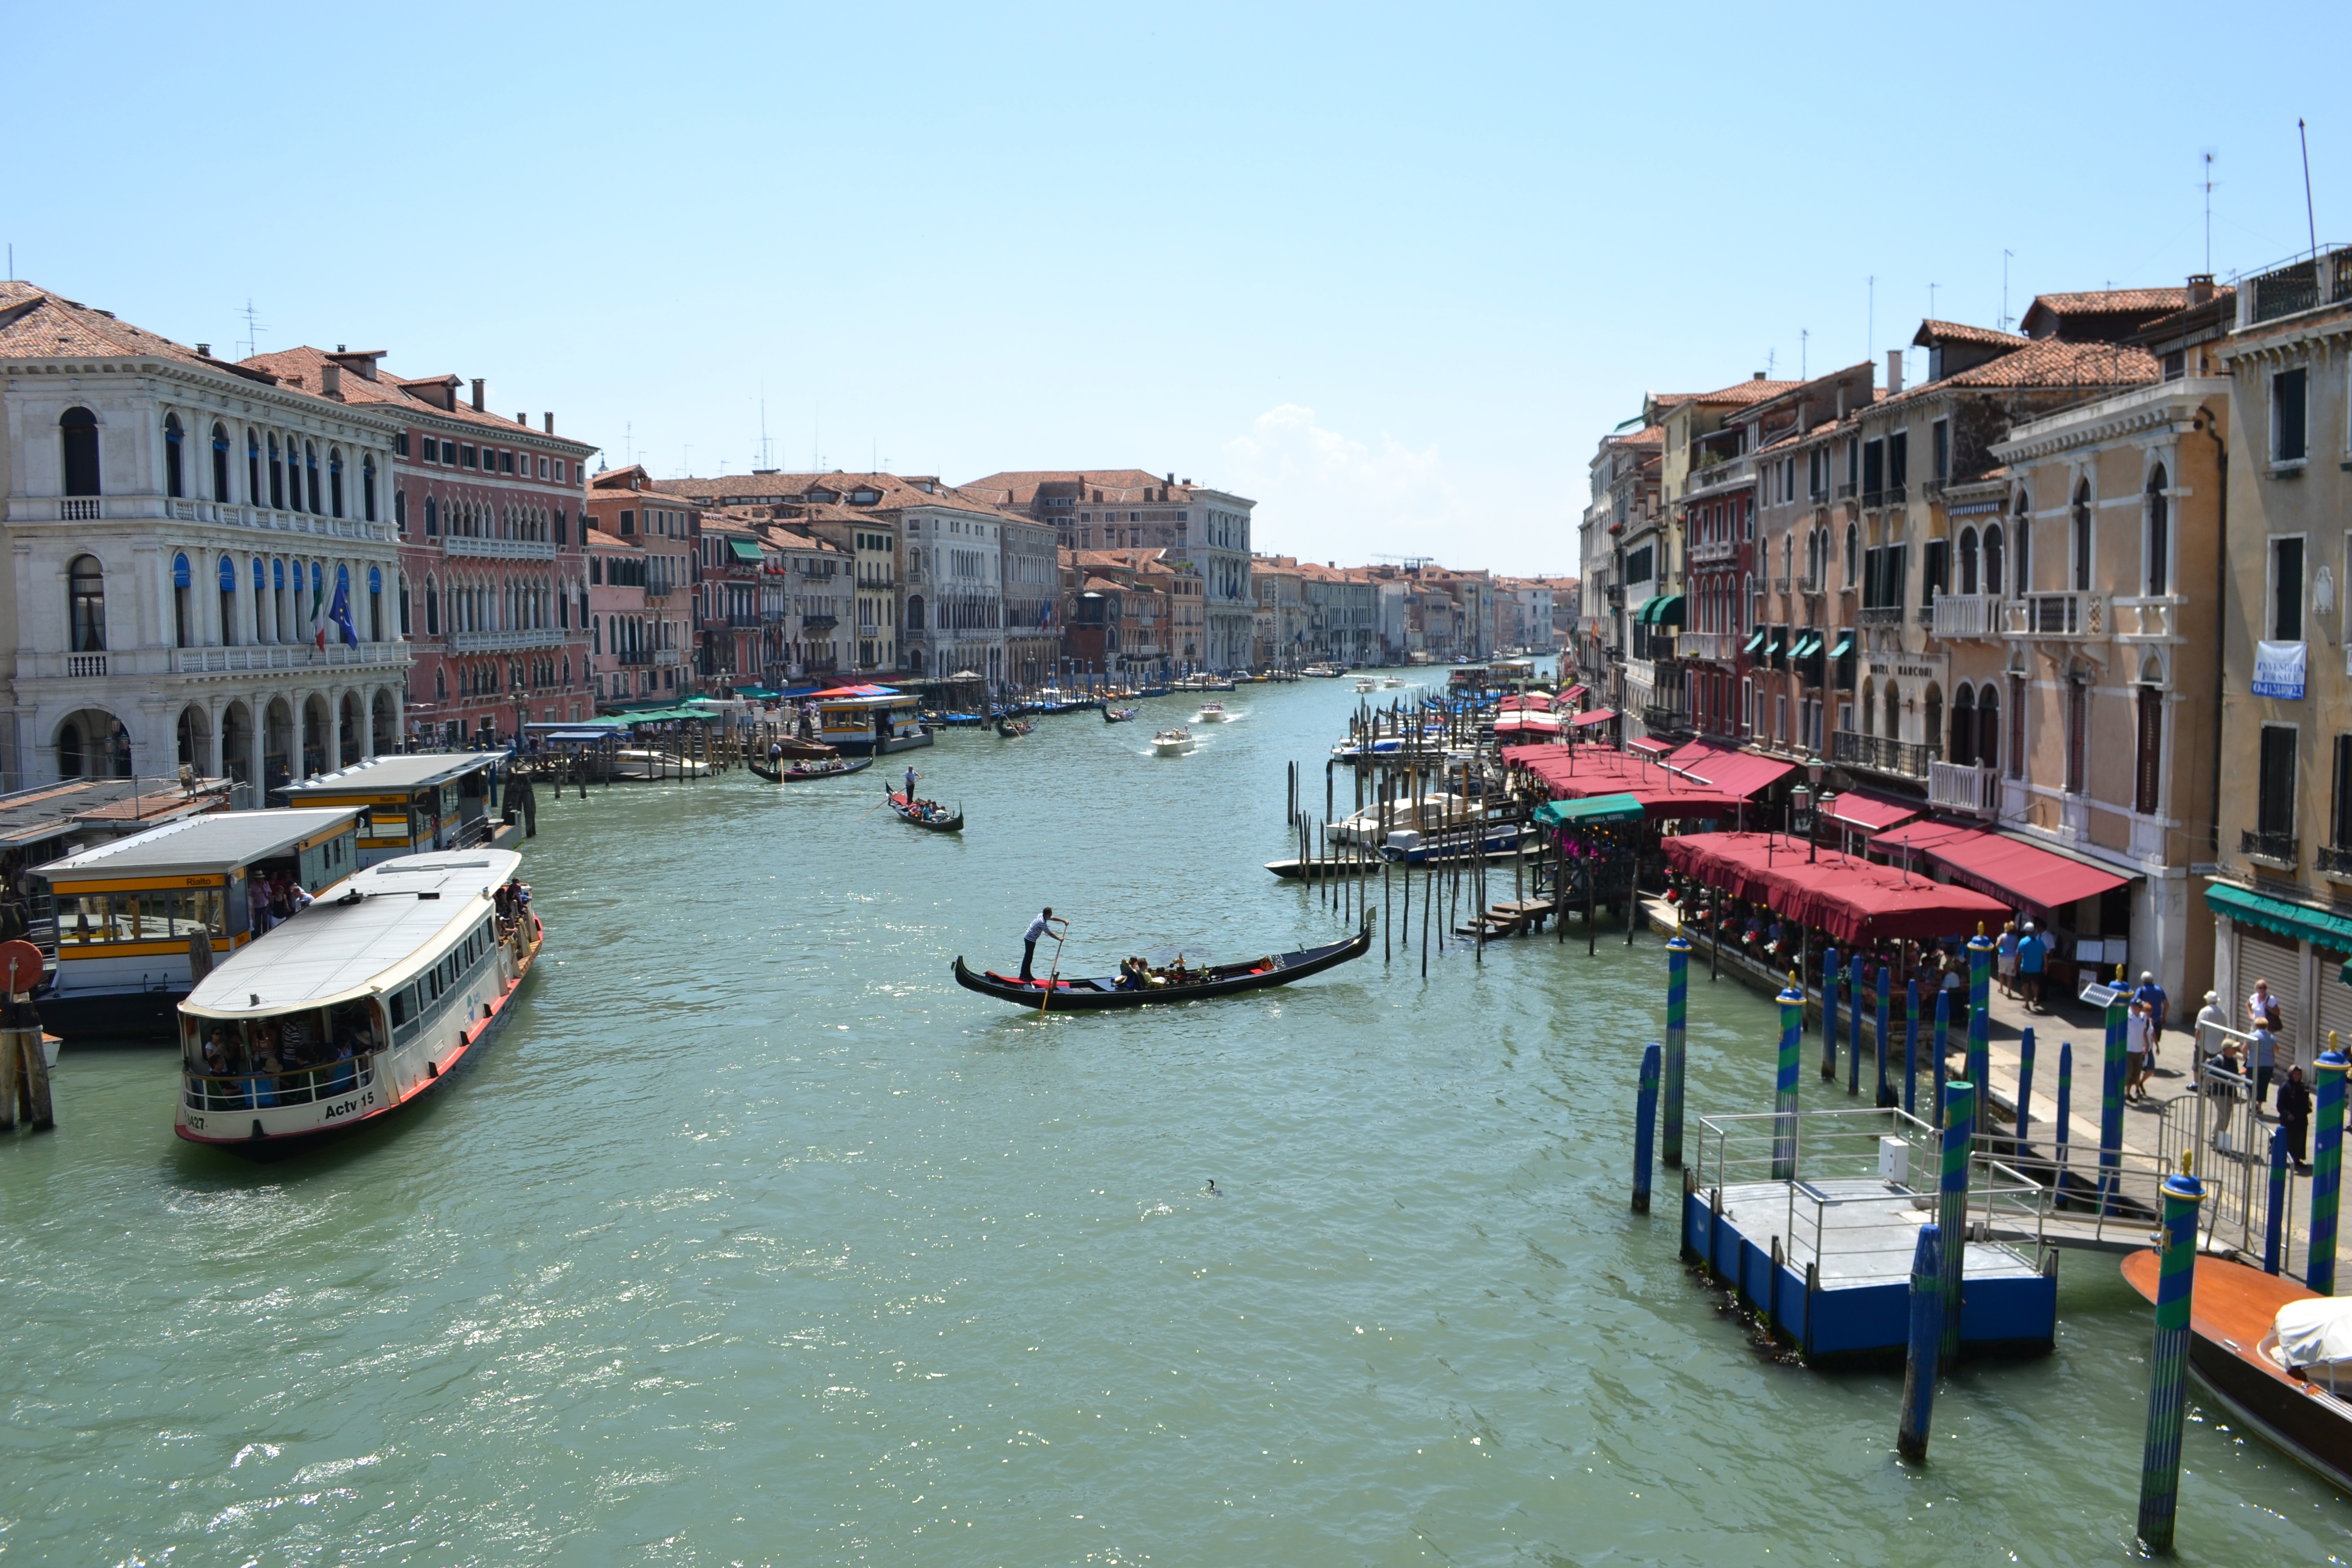
sea, dock, architecture, boat, town, city, canal, vacation, vehicle, italy, harbor, venice, marina, port, tourism, waterway, body of water, grand, boats, channel, gondolas, old houses, landform